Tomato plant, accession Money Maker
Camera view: tilt-top (135 deg); turntable rotation: 150 degrees
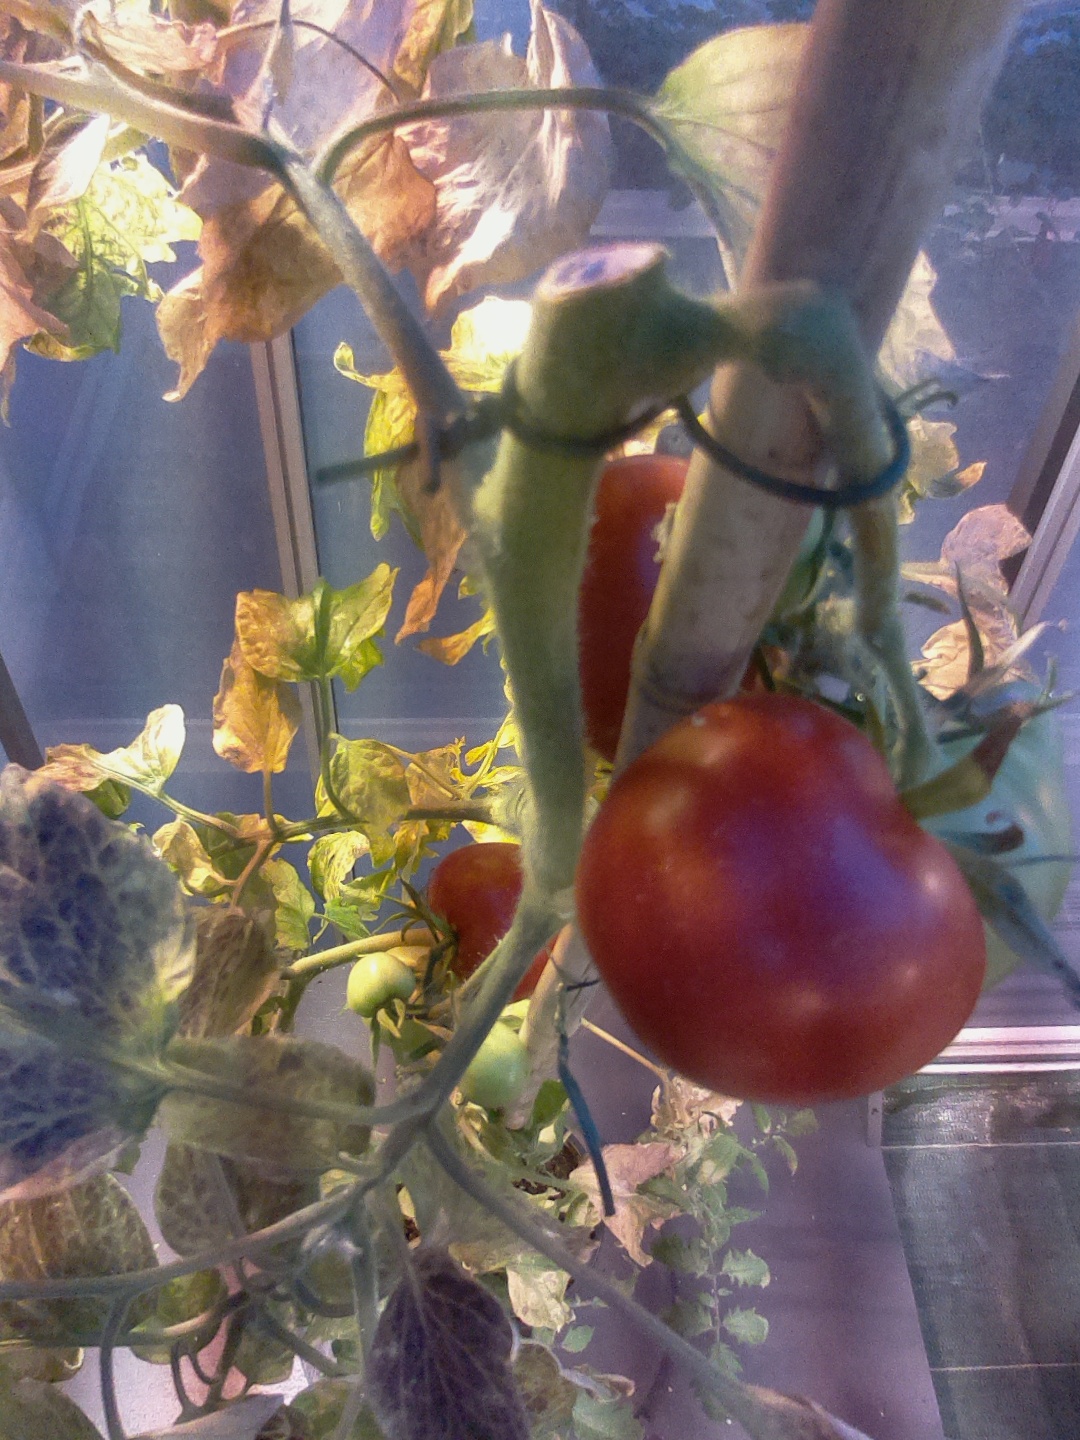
BBCH growth stage 85: 50%-60% of fruits show typical fully ripe color